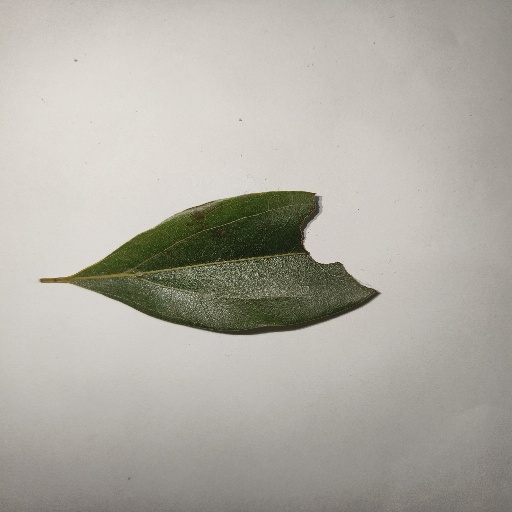
Species: Camphor
Leaf condition: Shot Hole